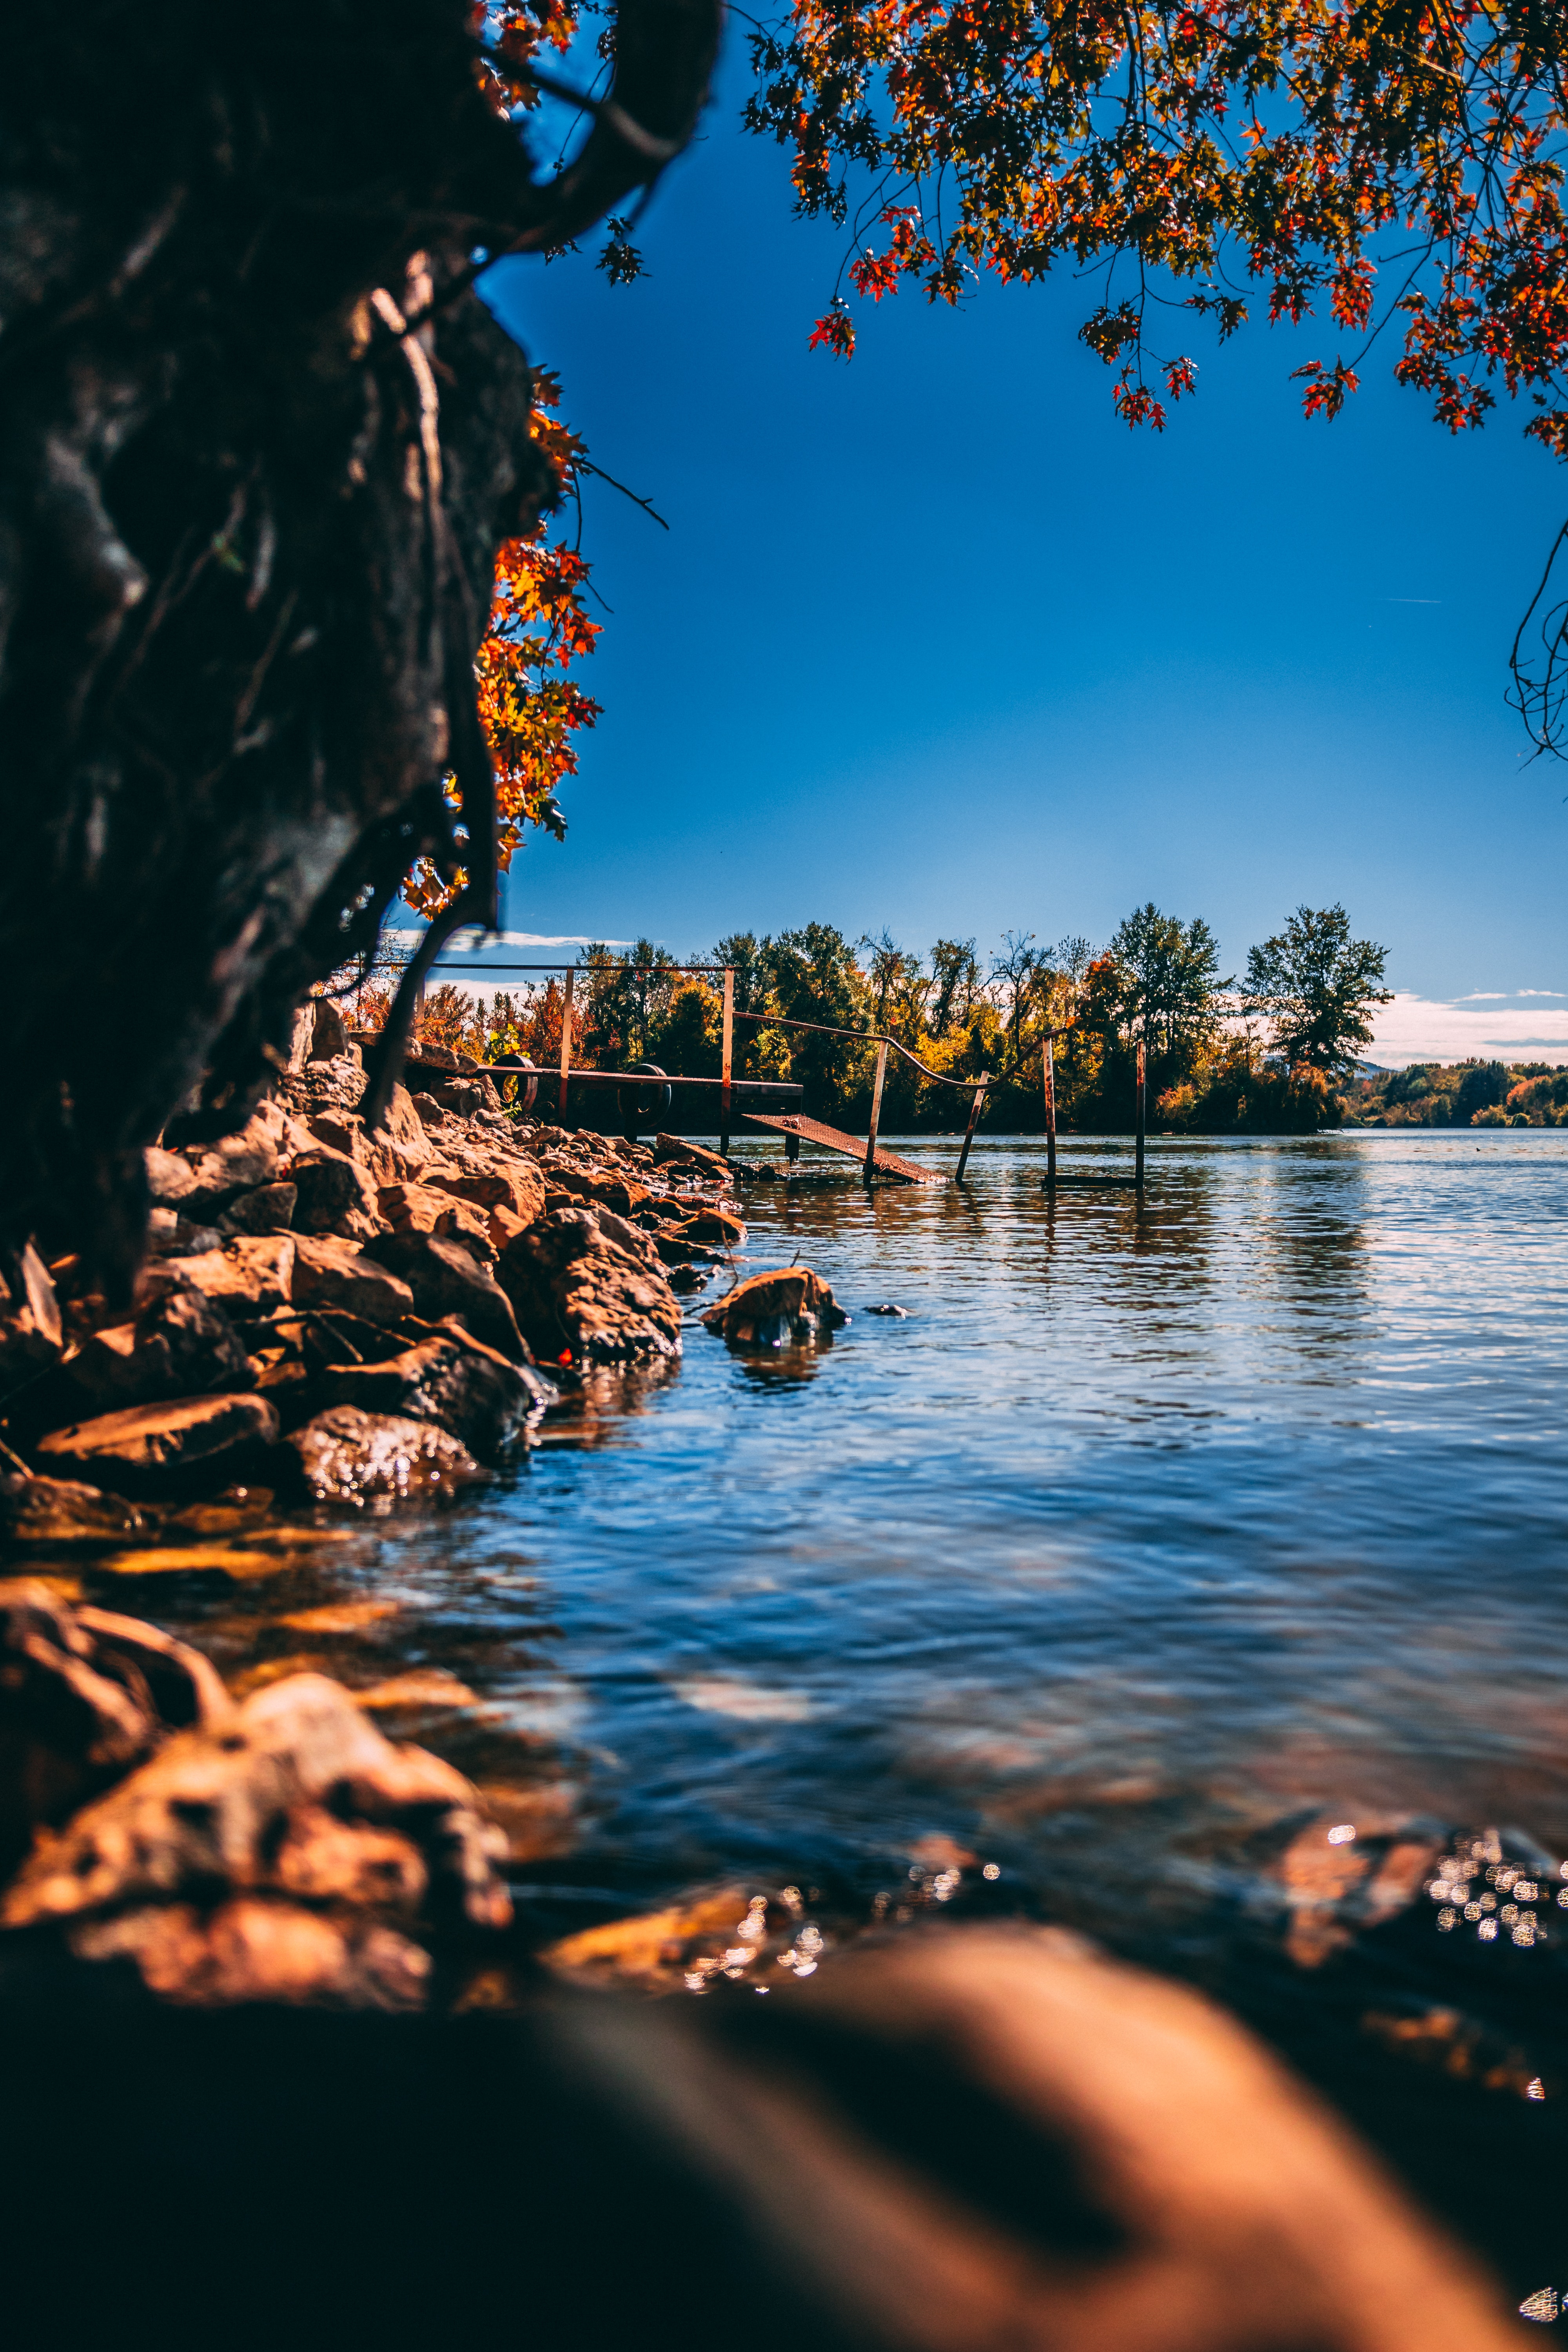
sky, nature, reflection, water, tree, blue, leaf, daytime, shore, lake, water resources, autumn, rock, branch, watercourse, sea, river, cloud, ocean, calm, woody plant, atmosphere, landscape, horizon, inlet, bank, plant, sunlight, evening, state park, wave, bay, world, coast, national park, tropics, sound